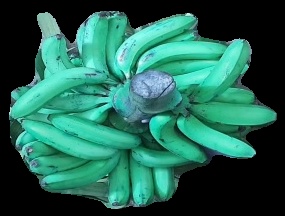
Variety: pachbale
Grade: grade3